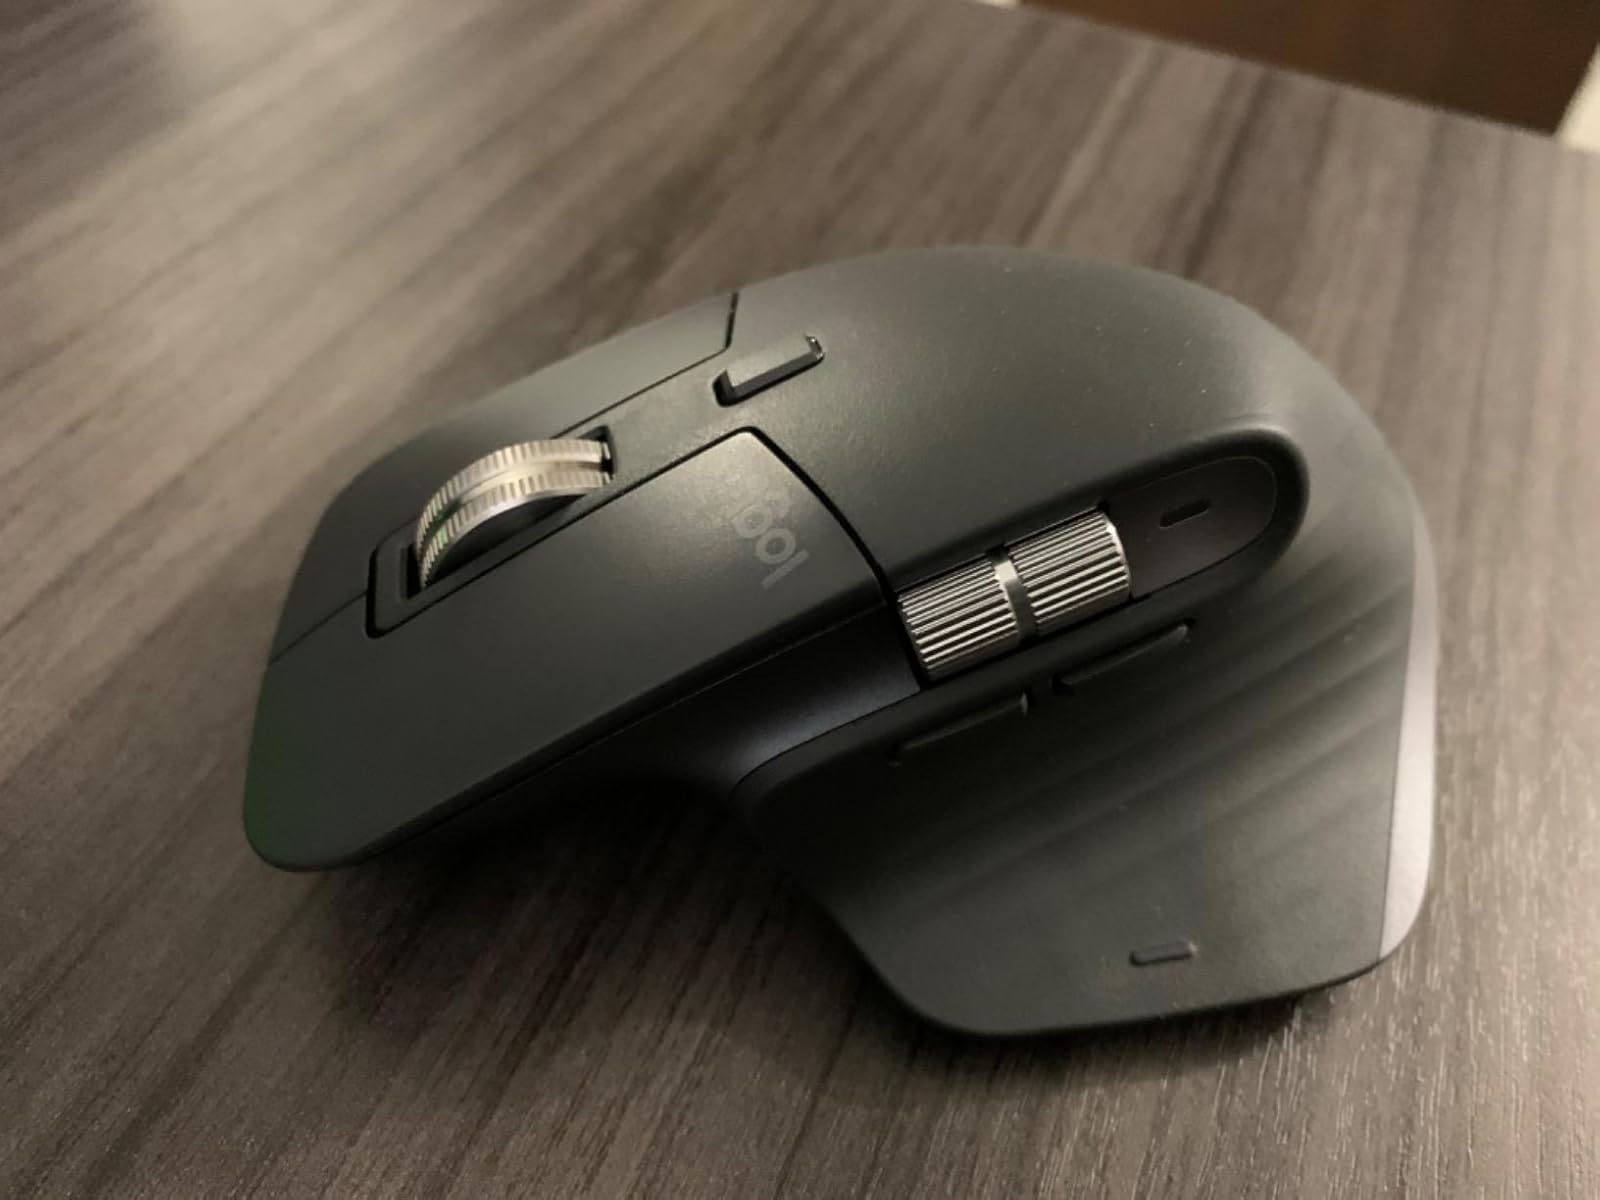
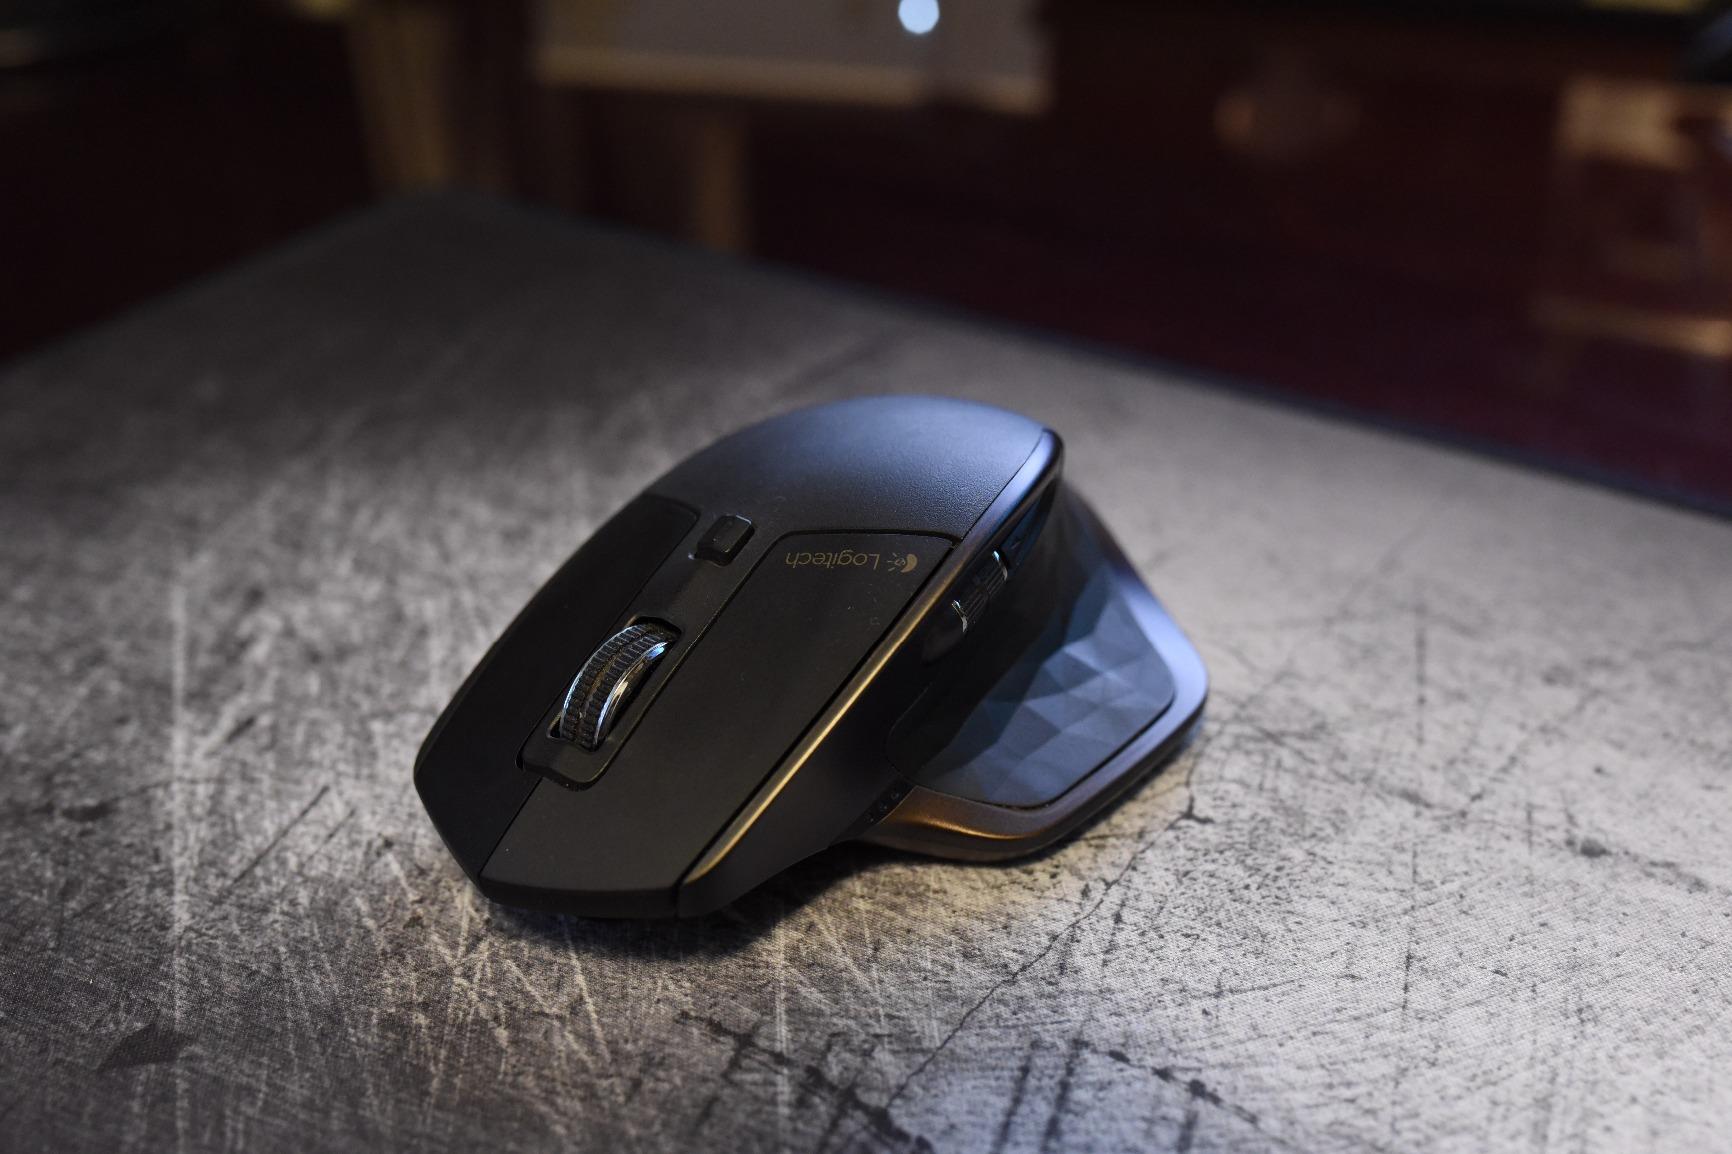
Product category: mouse
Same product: no